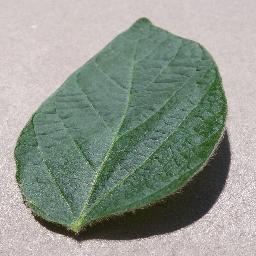
Label: Soybean___healthy